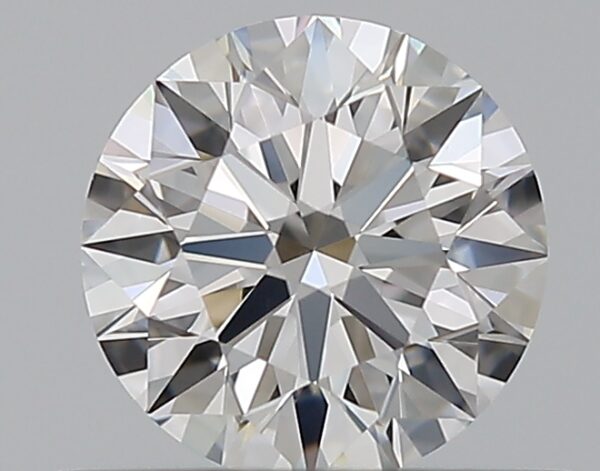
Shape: round
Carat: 0.5
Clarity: VS1
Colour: E
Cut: EX
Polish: EX
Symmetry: EX
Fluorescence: N
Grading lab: GIA
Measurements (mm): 5.06 x 5.09 x 3.15